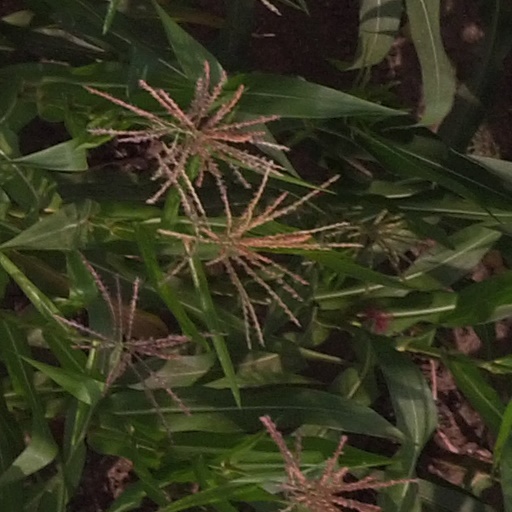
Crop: maize; corn